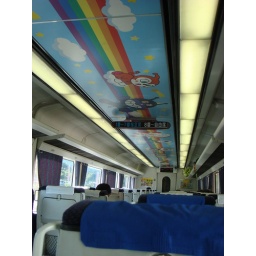
Inside of Anpanman train car for JR Shikoku in Japan